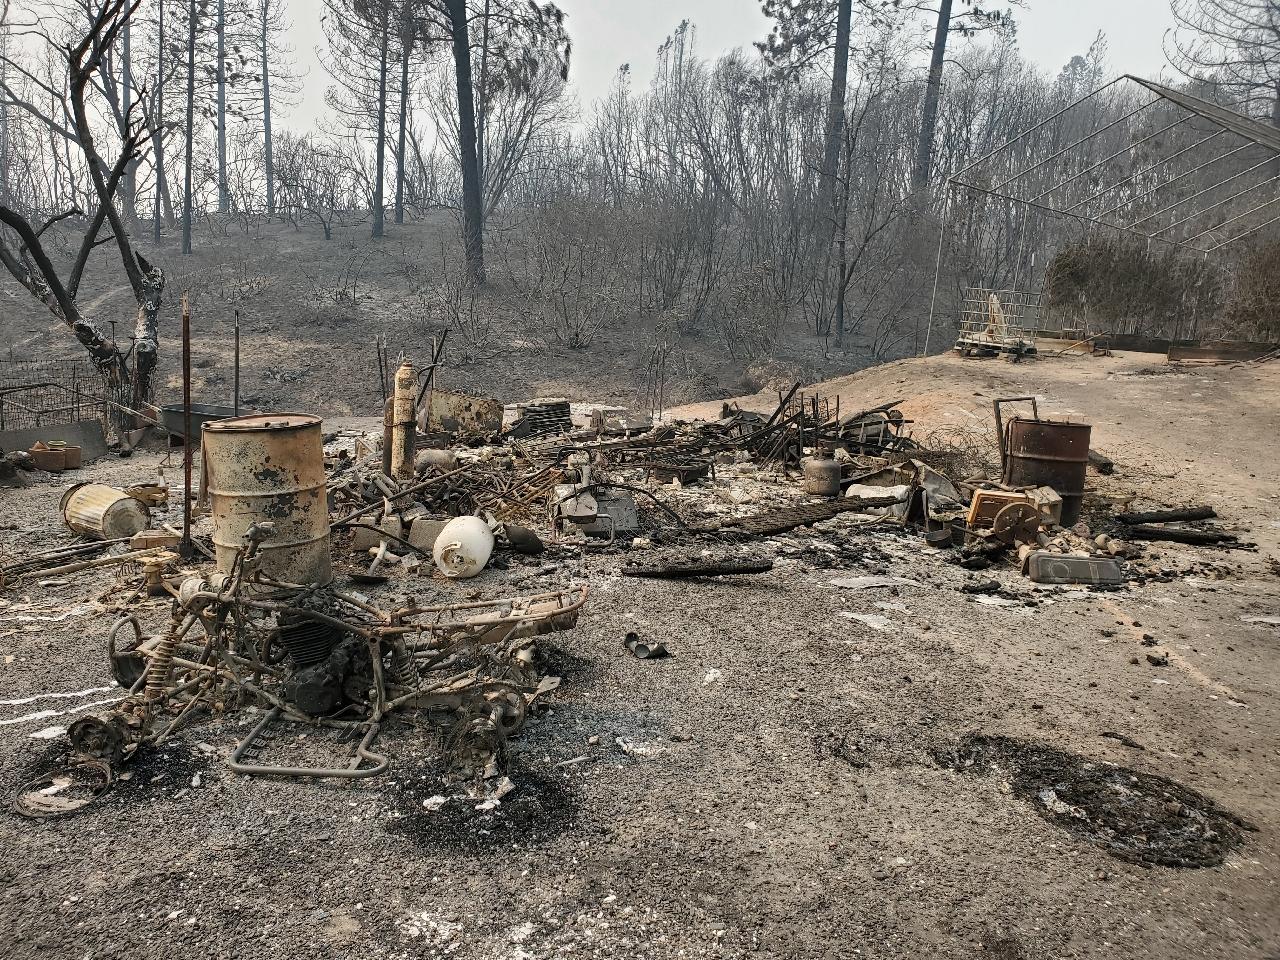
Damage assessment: destroyed